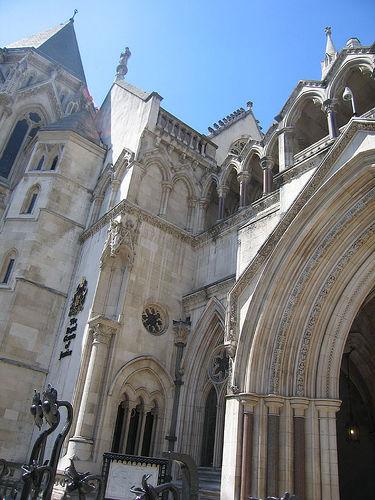
Weather: sun or clear